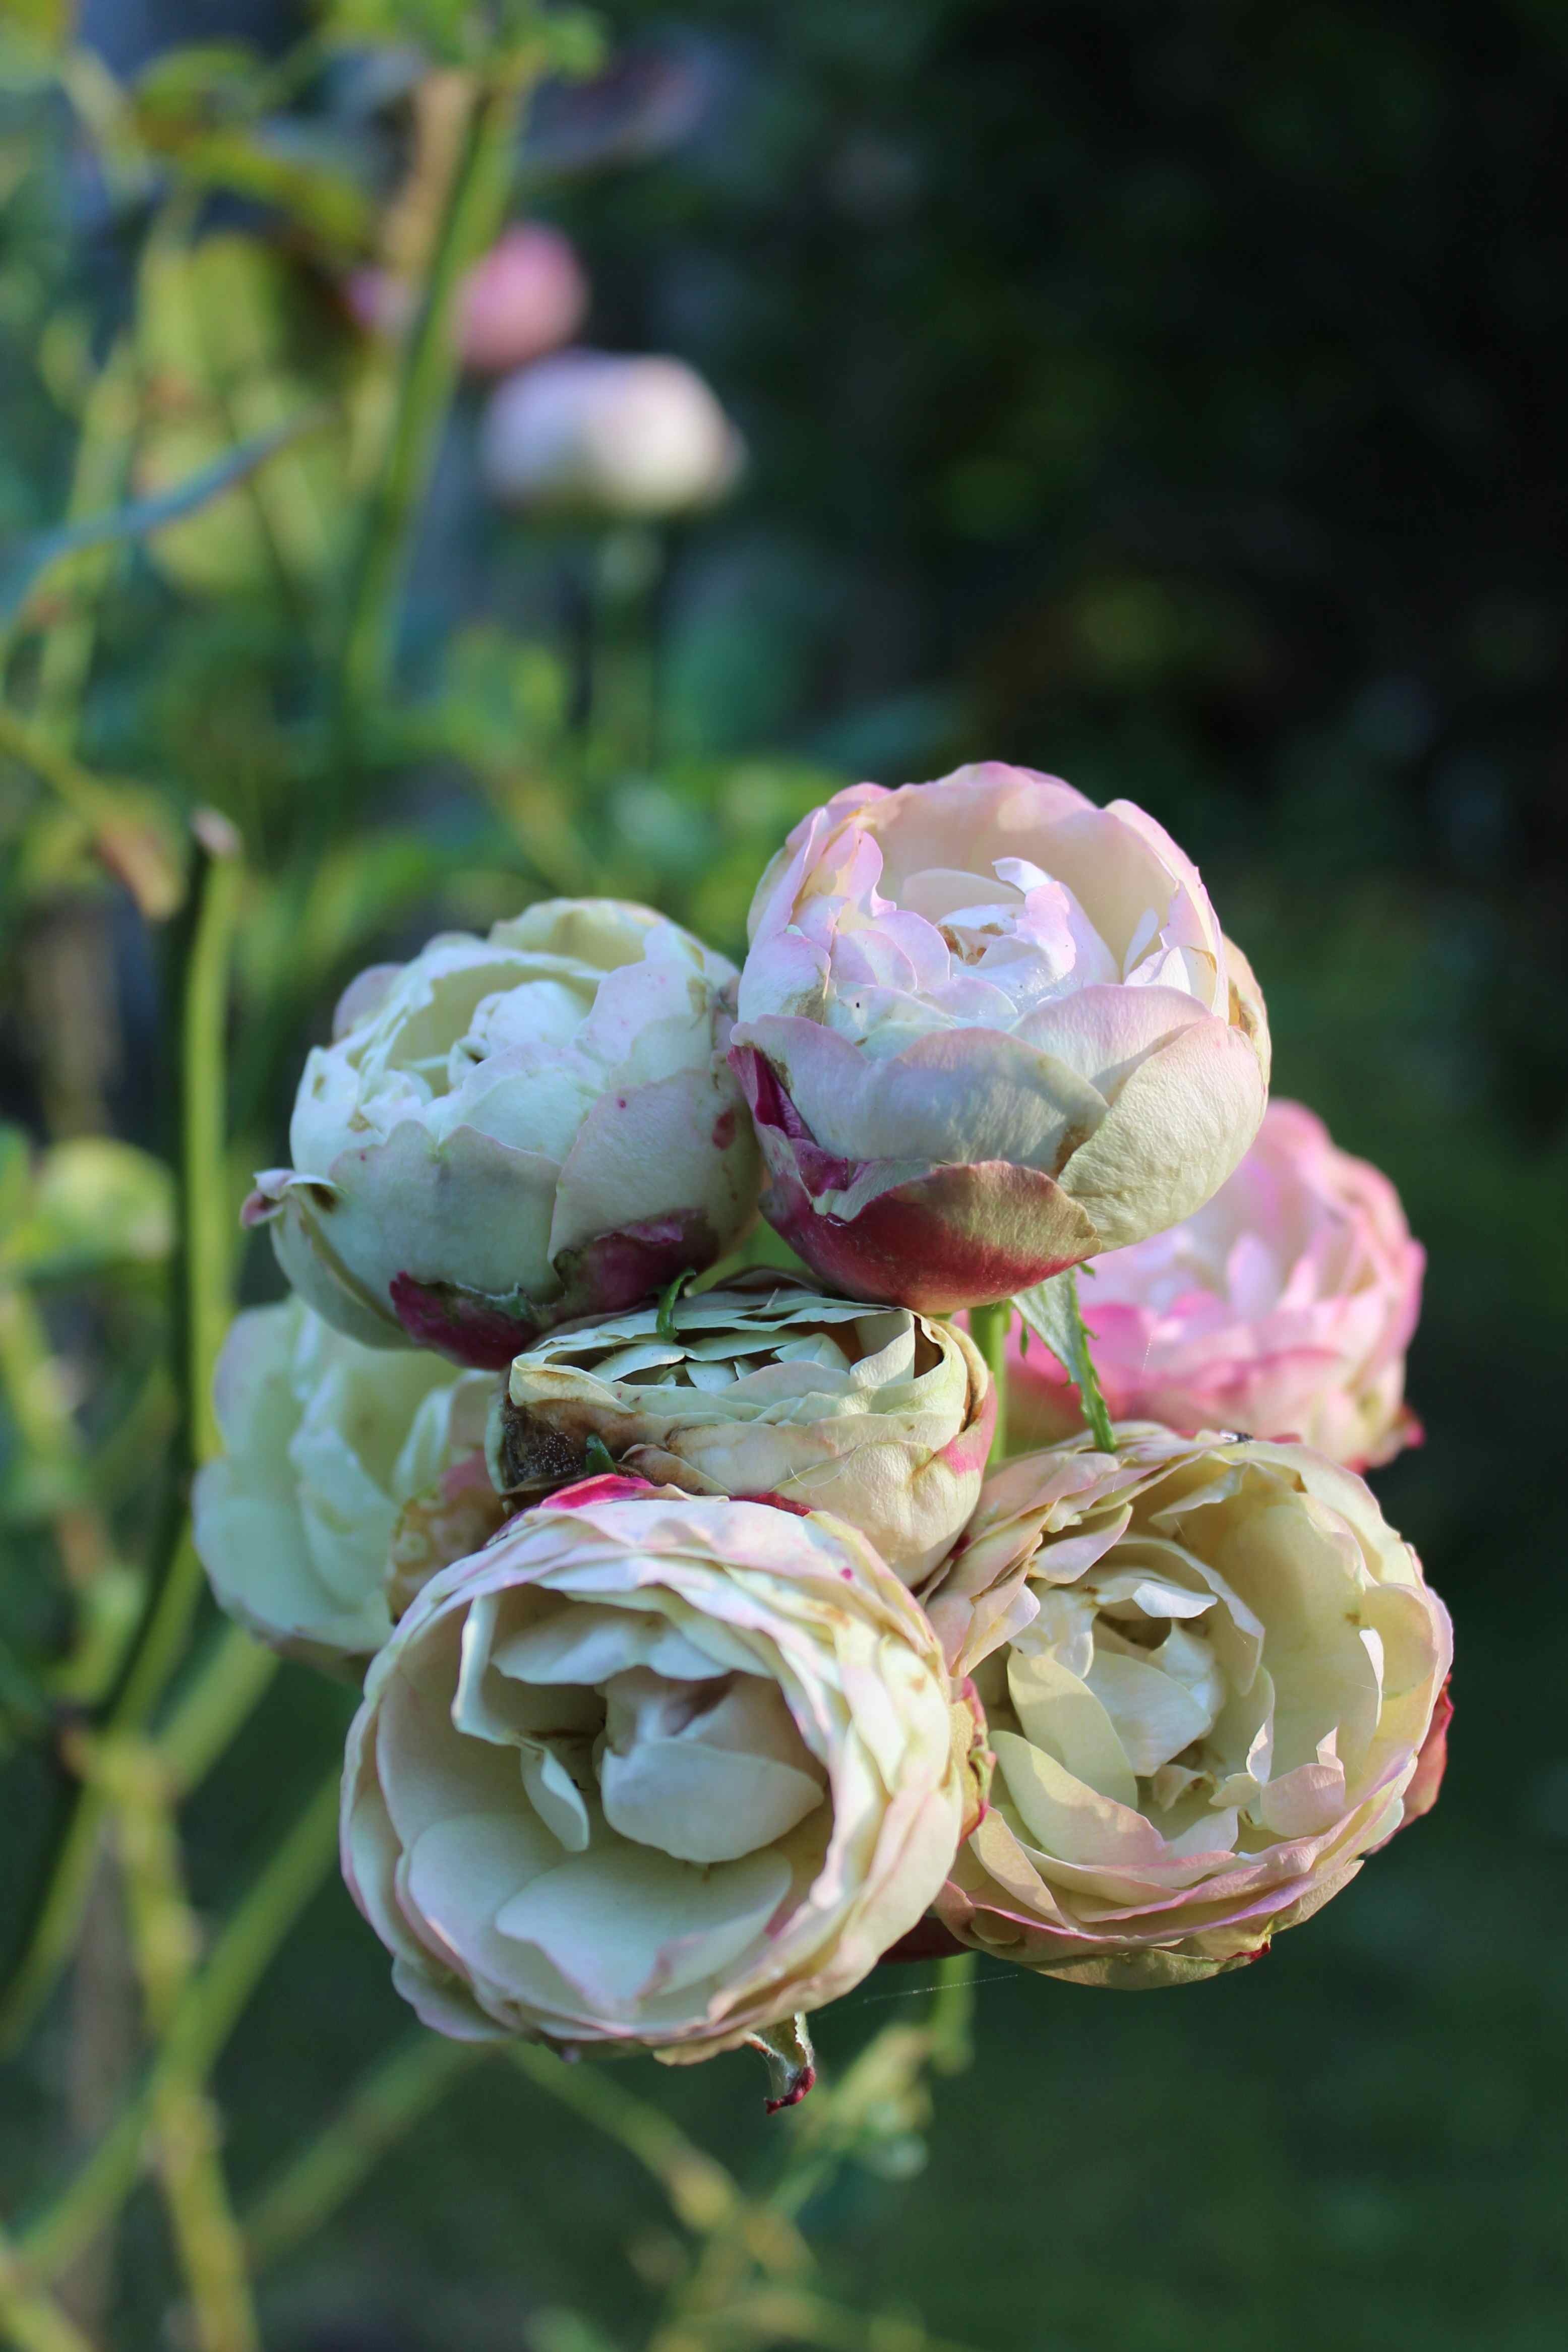
branch, blossom, plant, flower, petal, bush, rose, autumn, botany, flora, roses, bud, floristry, peony, macro photography, flowering plant, garden roses, rose family, flower bouquet, floral design, green rose, land plant, flower arranging